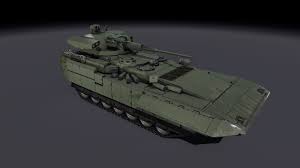
Label: BMP-T15